Baffin Bay (Texas)

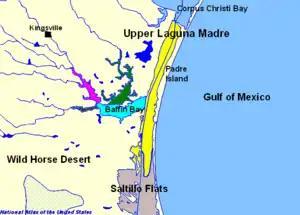

Baffin Bay is a bay in South Texas, an inlet of the larger Laguna Madre. Located near the Gulf of Mexico, Baffin Bay forms part of the boundary between Kenedy County and Kleberg County.